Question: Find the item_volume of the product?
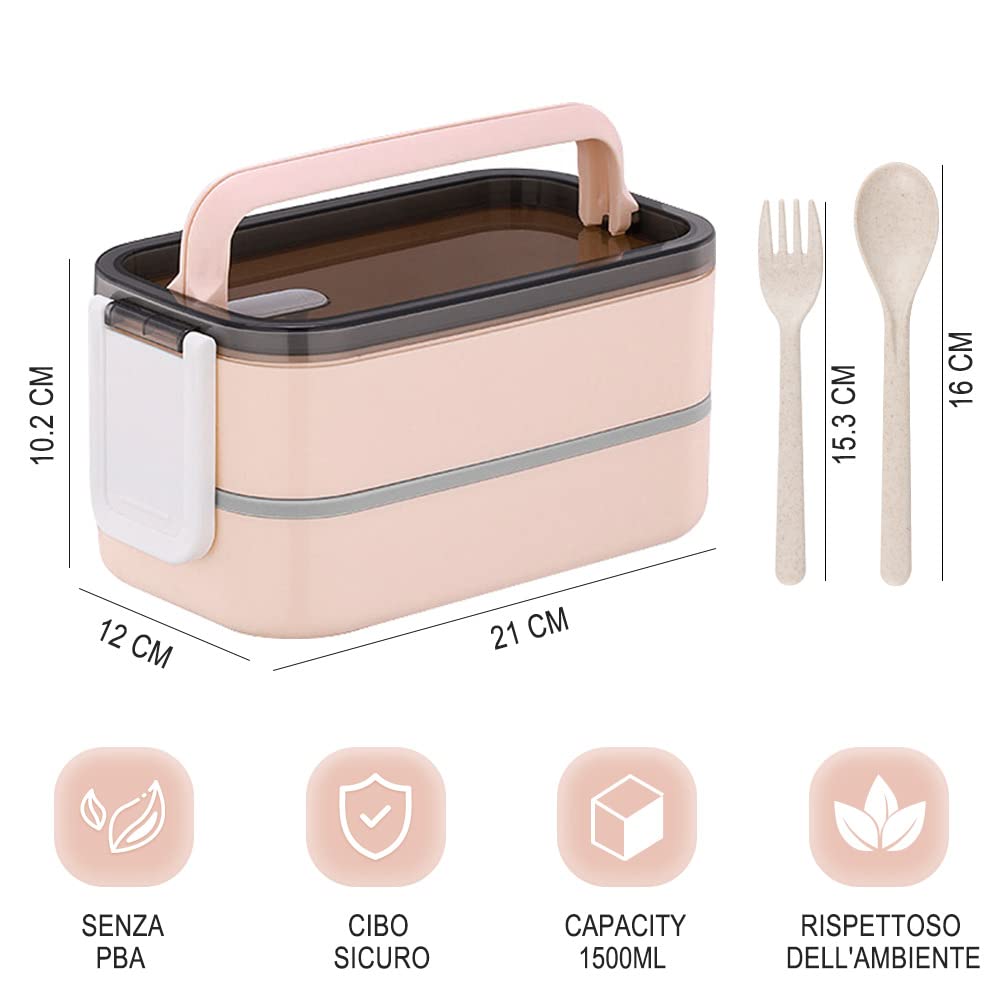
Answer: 1500.0 millilitre